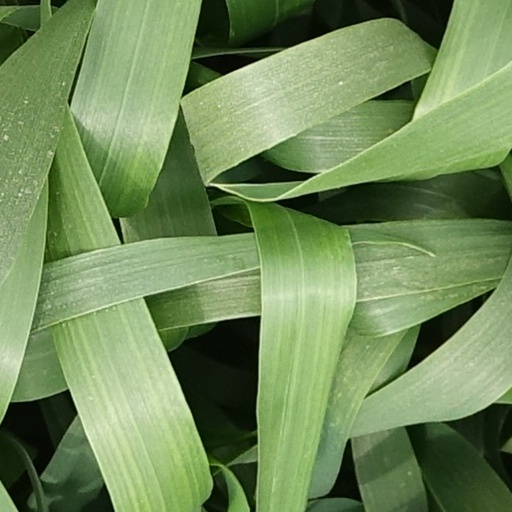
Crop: wheat